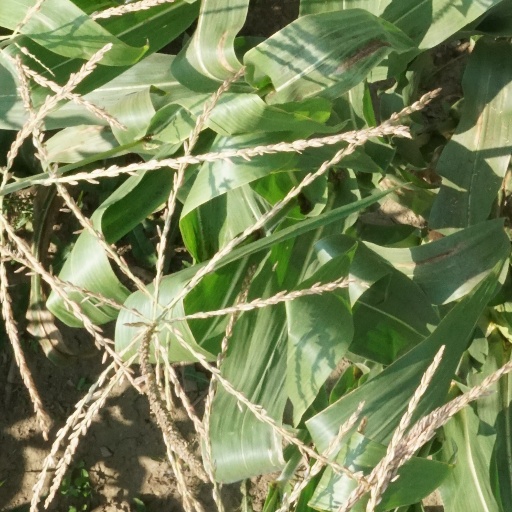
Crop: maize; corn